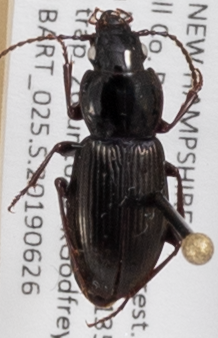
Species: Pterostichus pensylvanicus
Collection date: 2019-06-26
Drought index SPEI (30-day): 0.362
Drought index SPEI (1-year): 1.22
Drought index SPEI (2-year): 0.998